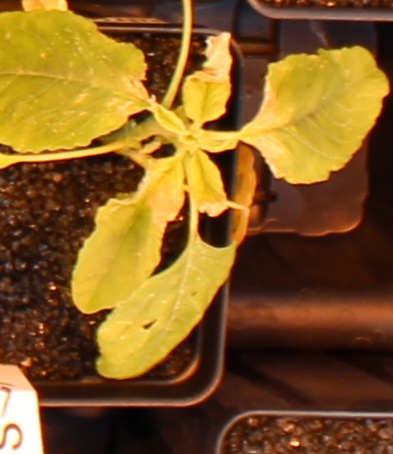
Label: Redroot Pigweed